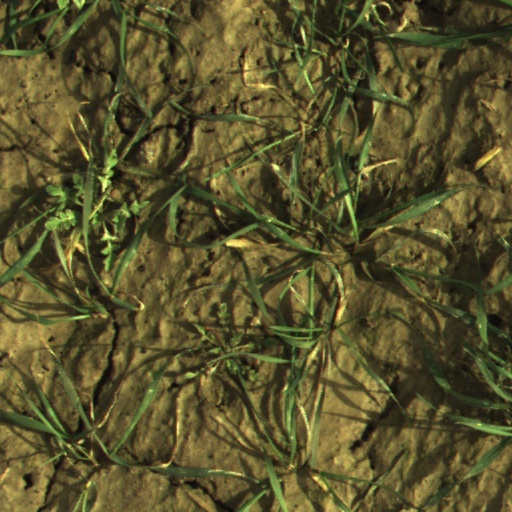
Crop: wheat